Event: Ecuador Earthquake
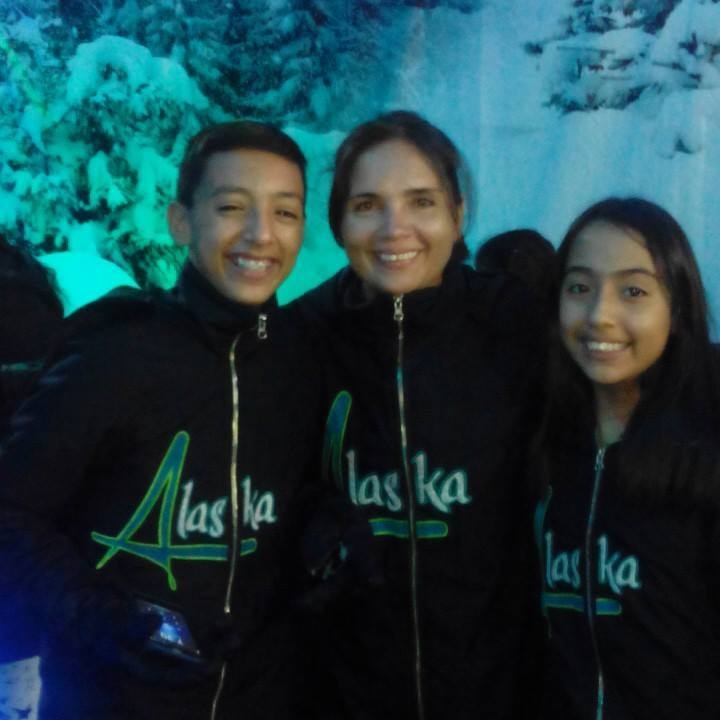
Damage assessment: no_damage